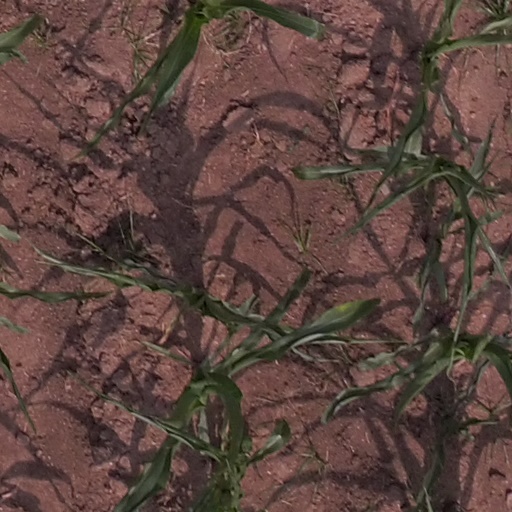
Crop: maize; corn